WMGF

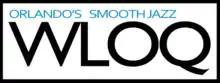
WLOQ logo used for WMGF-HD2.

WMGF is licensed for HD Radio operations and carries Broadcast Architecture's Smooth Jazz network programming on its HD2 subchannel. In August 2011, the HD2 subchannel began simulcasting on an FM translator at 102.5 MHz. The translator, W273CA, was leased by Clear Channel, calling itself "102.5 WLOQ," although those call letters were not officially assigned to the station. The translator restored the smooth jazz format for analog radio listeners in the immediate Orlando area several weeks after the original 103.1 WLOQ dropped the format in favor of Spanish tropical music as WHKQ (now WFYY). W273CA's area of strongest coverage includes the western suburbs of Orlando, including Winter Garden, Pine Hills, Ocoee, and Clermont.